Rafael Farina

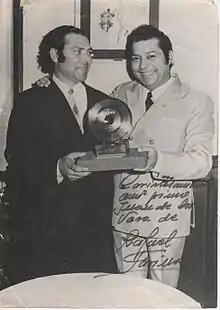
Rafael Farina with cousin Juan de la Vara

Rafael Antonio Salazar Motos (2 June 1923 - 21 November 1995), commonly known as Rafael Farina (Rafael Salazar for his composing work), was a singer of Copla and Flamenco. His granddaughter is the pop-singer Tamara.